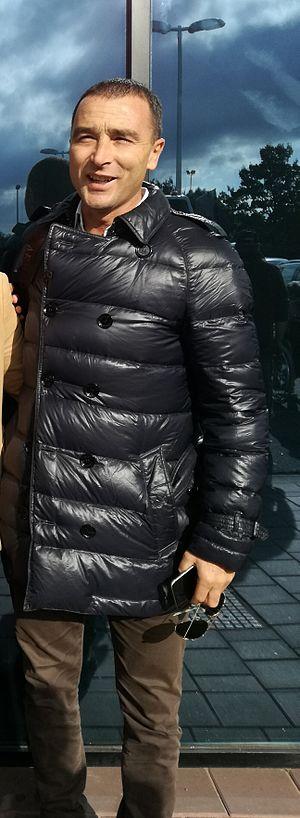
Darko Anić est un joueur de football serbe, qui évoluait au poste de milieu de terrain offensif.